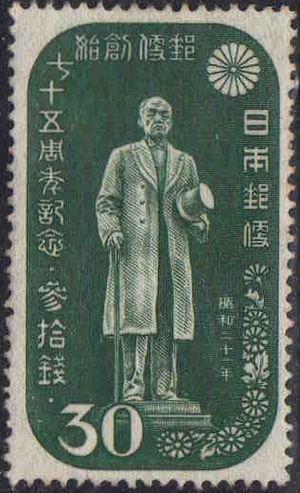
Le baron Maejima Hisoka est un homme d'État, un politicien, et un homme d'affaires japonais pendant l'ère Meiji. Il a fondé le service postal japonais.